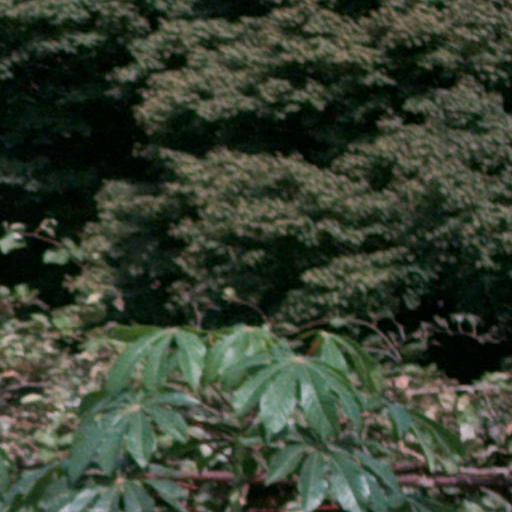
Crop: cassava